Bijga

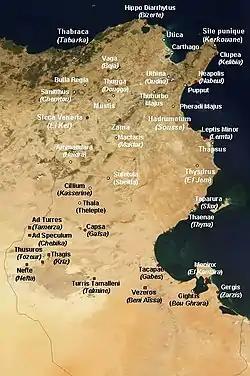
Map showing Bijga

Bijga, also known as Henchir-Bijga, is a place in Tunisia, North Africa, near the city of Tunis.